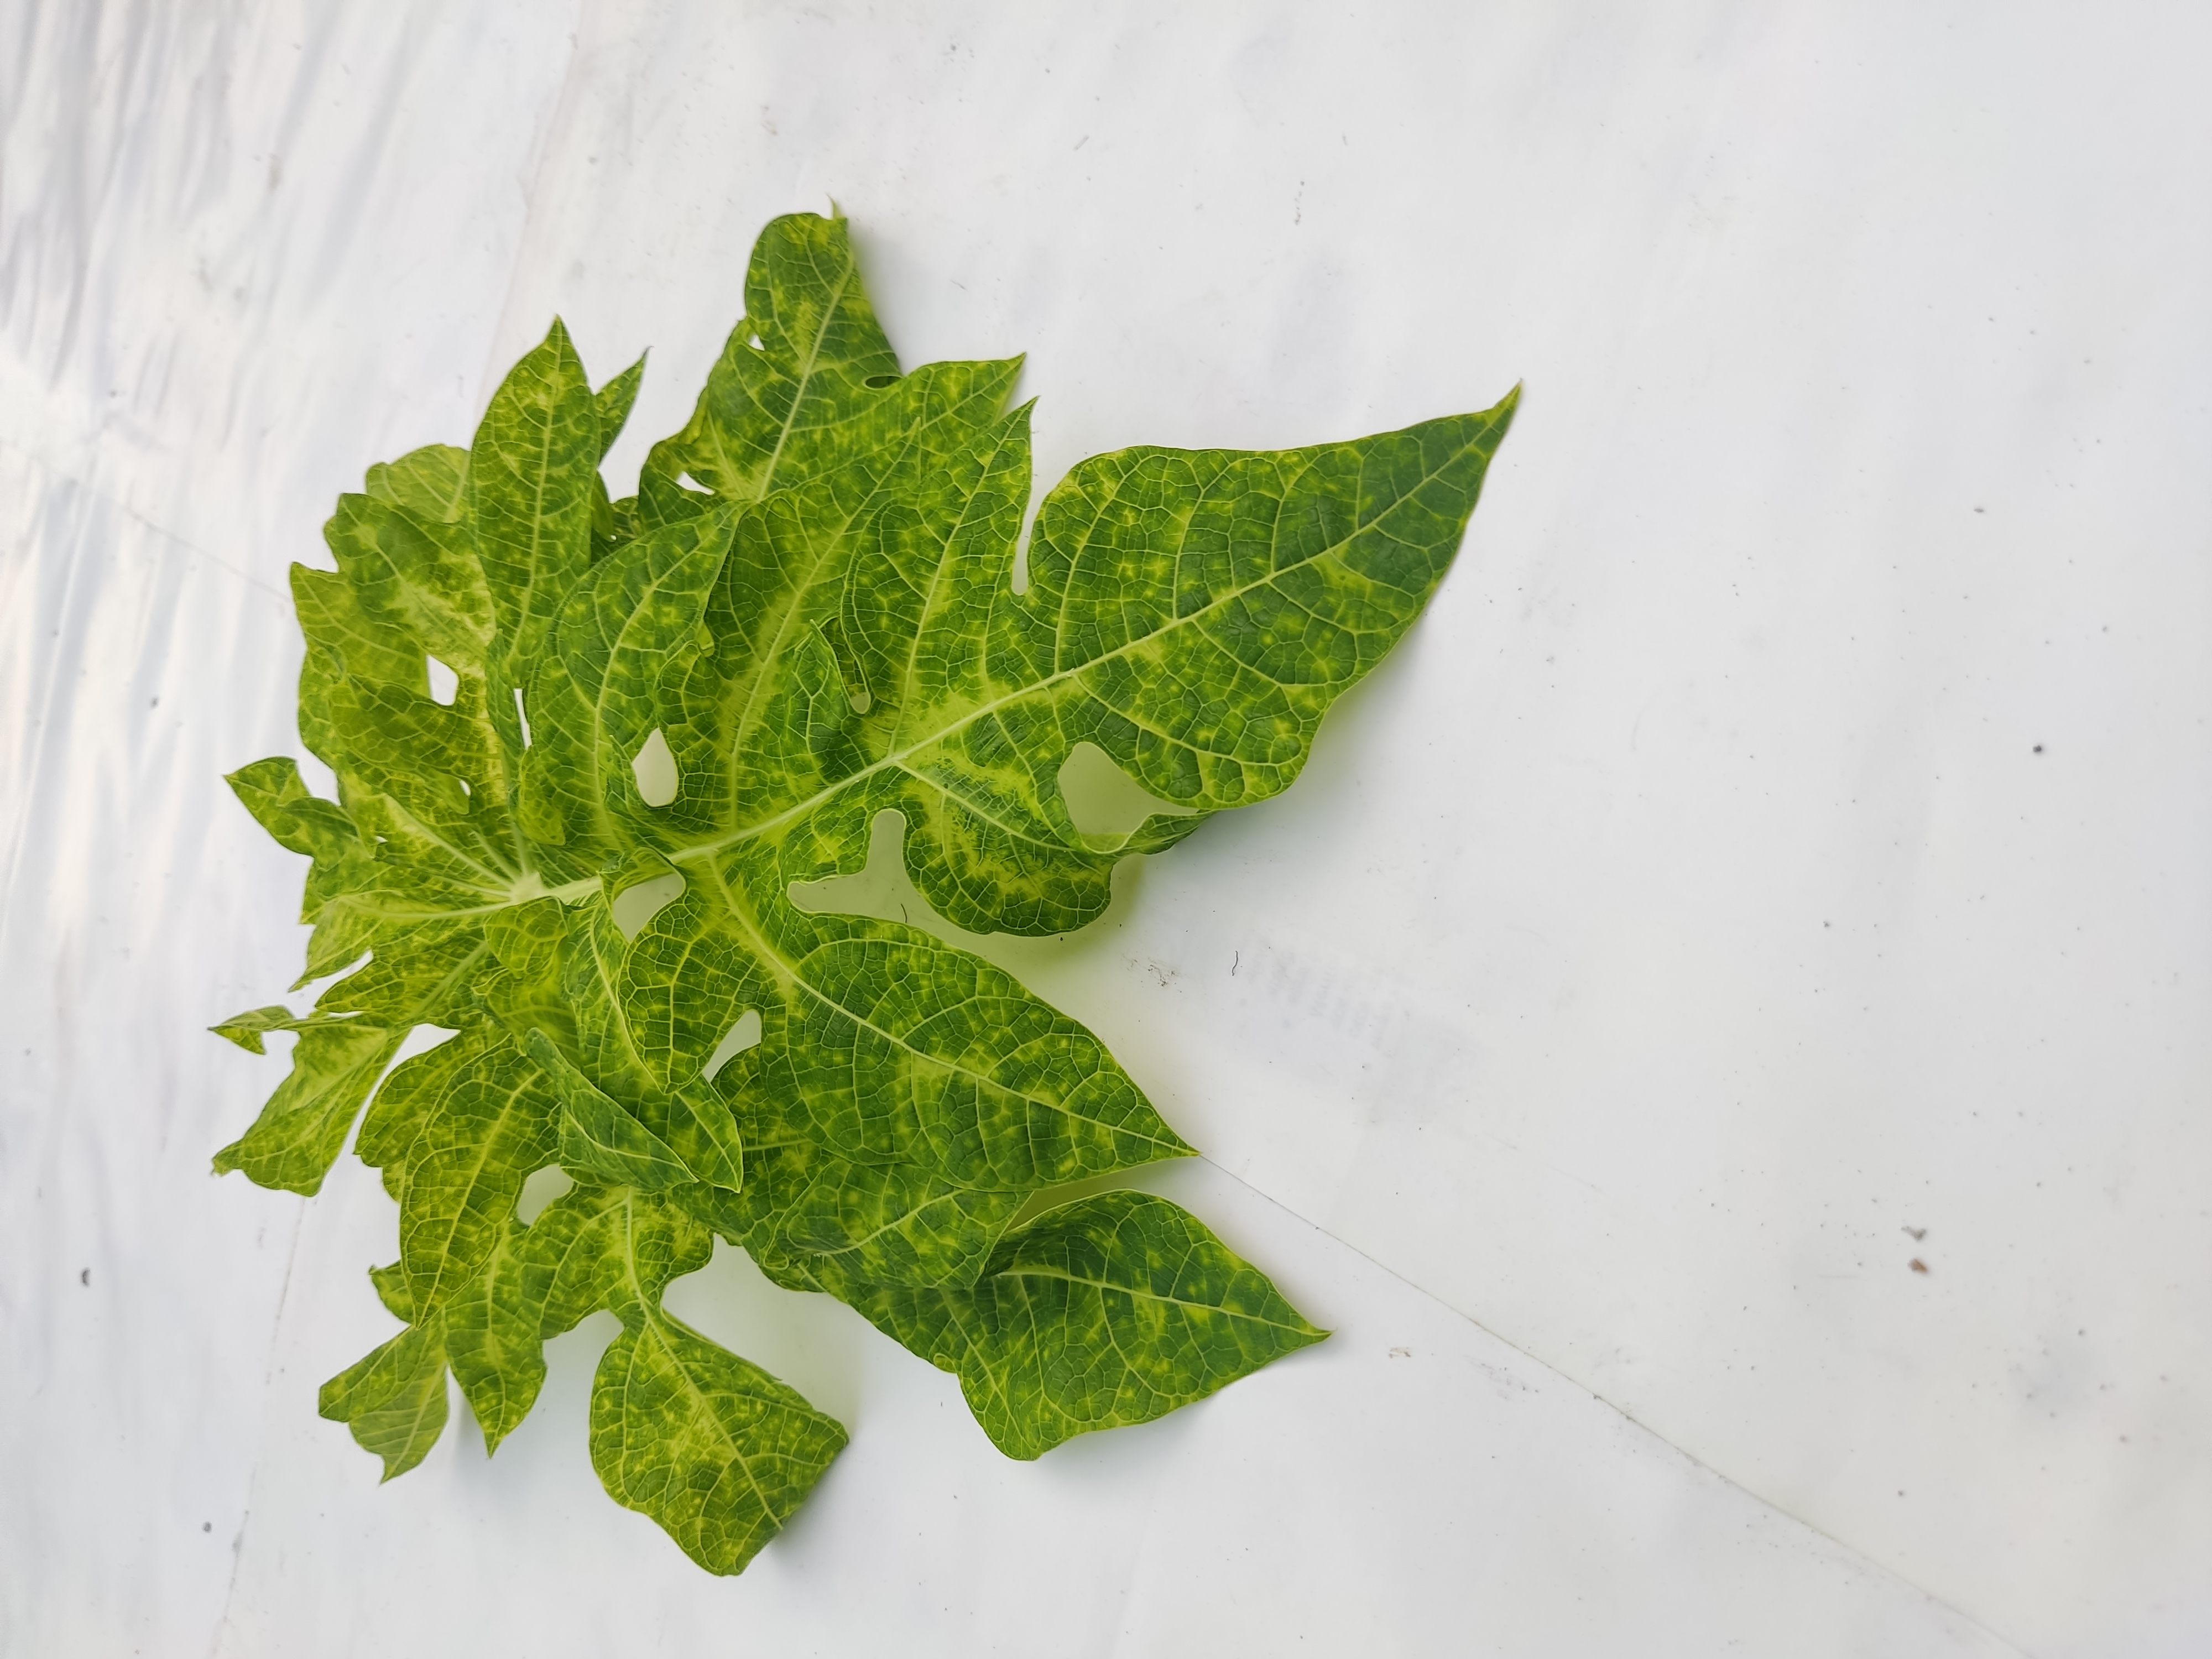
Label: Mosaic